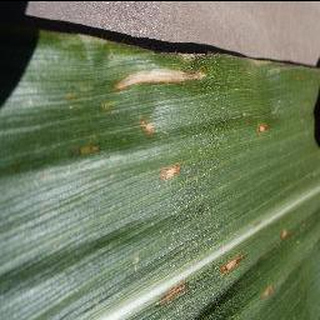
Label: corn_cercospora_leaf_spot